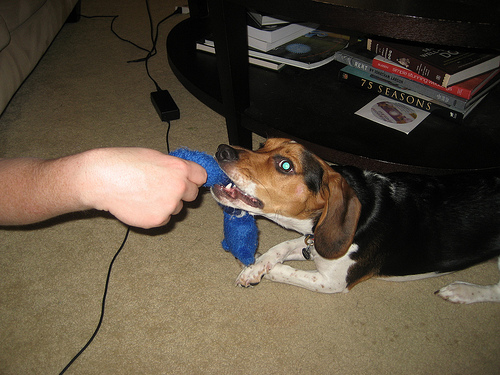
Animal: dog
Breed: beagle